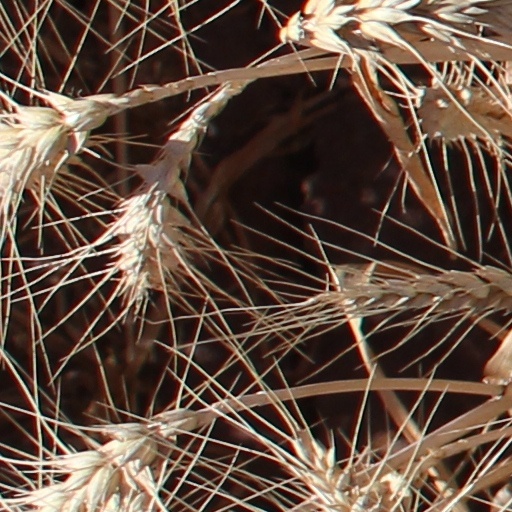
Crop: wheat